Queen's Platinum Jubilee Gardens

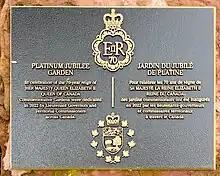
The plaque for Prince Edward Island's Platinum Jubilee Garden on the grounds of Government House in Charlottetown

To mark the Platinum Jubilee of Elizabeth II's accession as Queen of Canada, lieutenant governors and territorial commissioners across the country dedicated specially-created gardens in their respective province or territory. Each of the 13 gardens include plants suited to the local climate, tobacco being commonly incorporated to represent the relationship between Canada's Crown and Indigenous peoples. The tobacco seeds were drawn from plants grown for the chapel royal in Toronto.